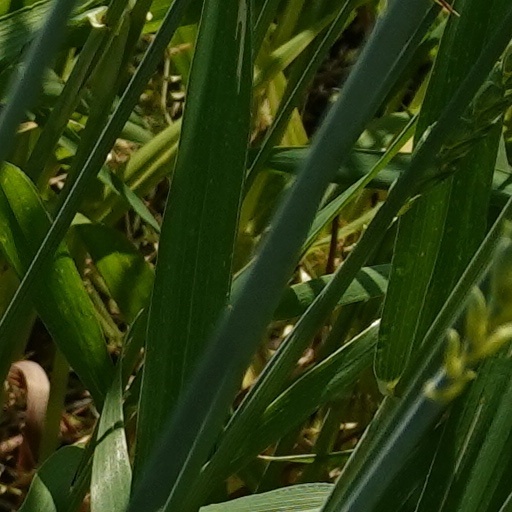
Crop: wheat